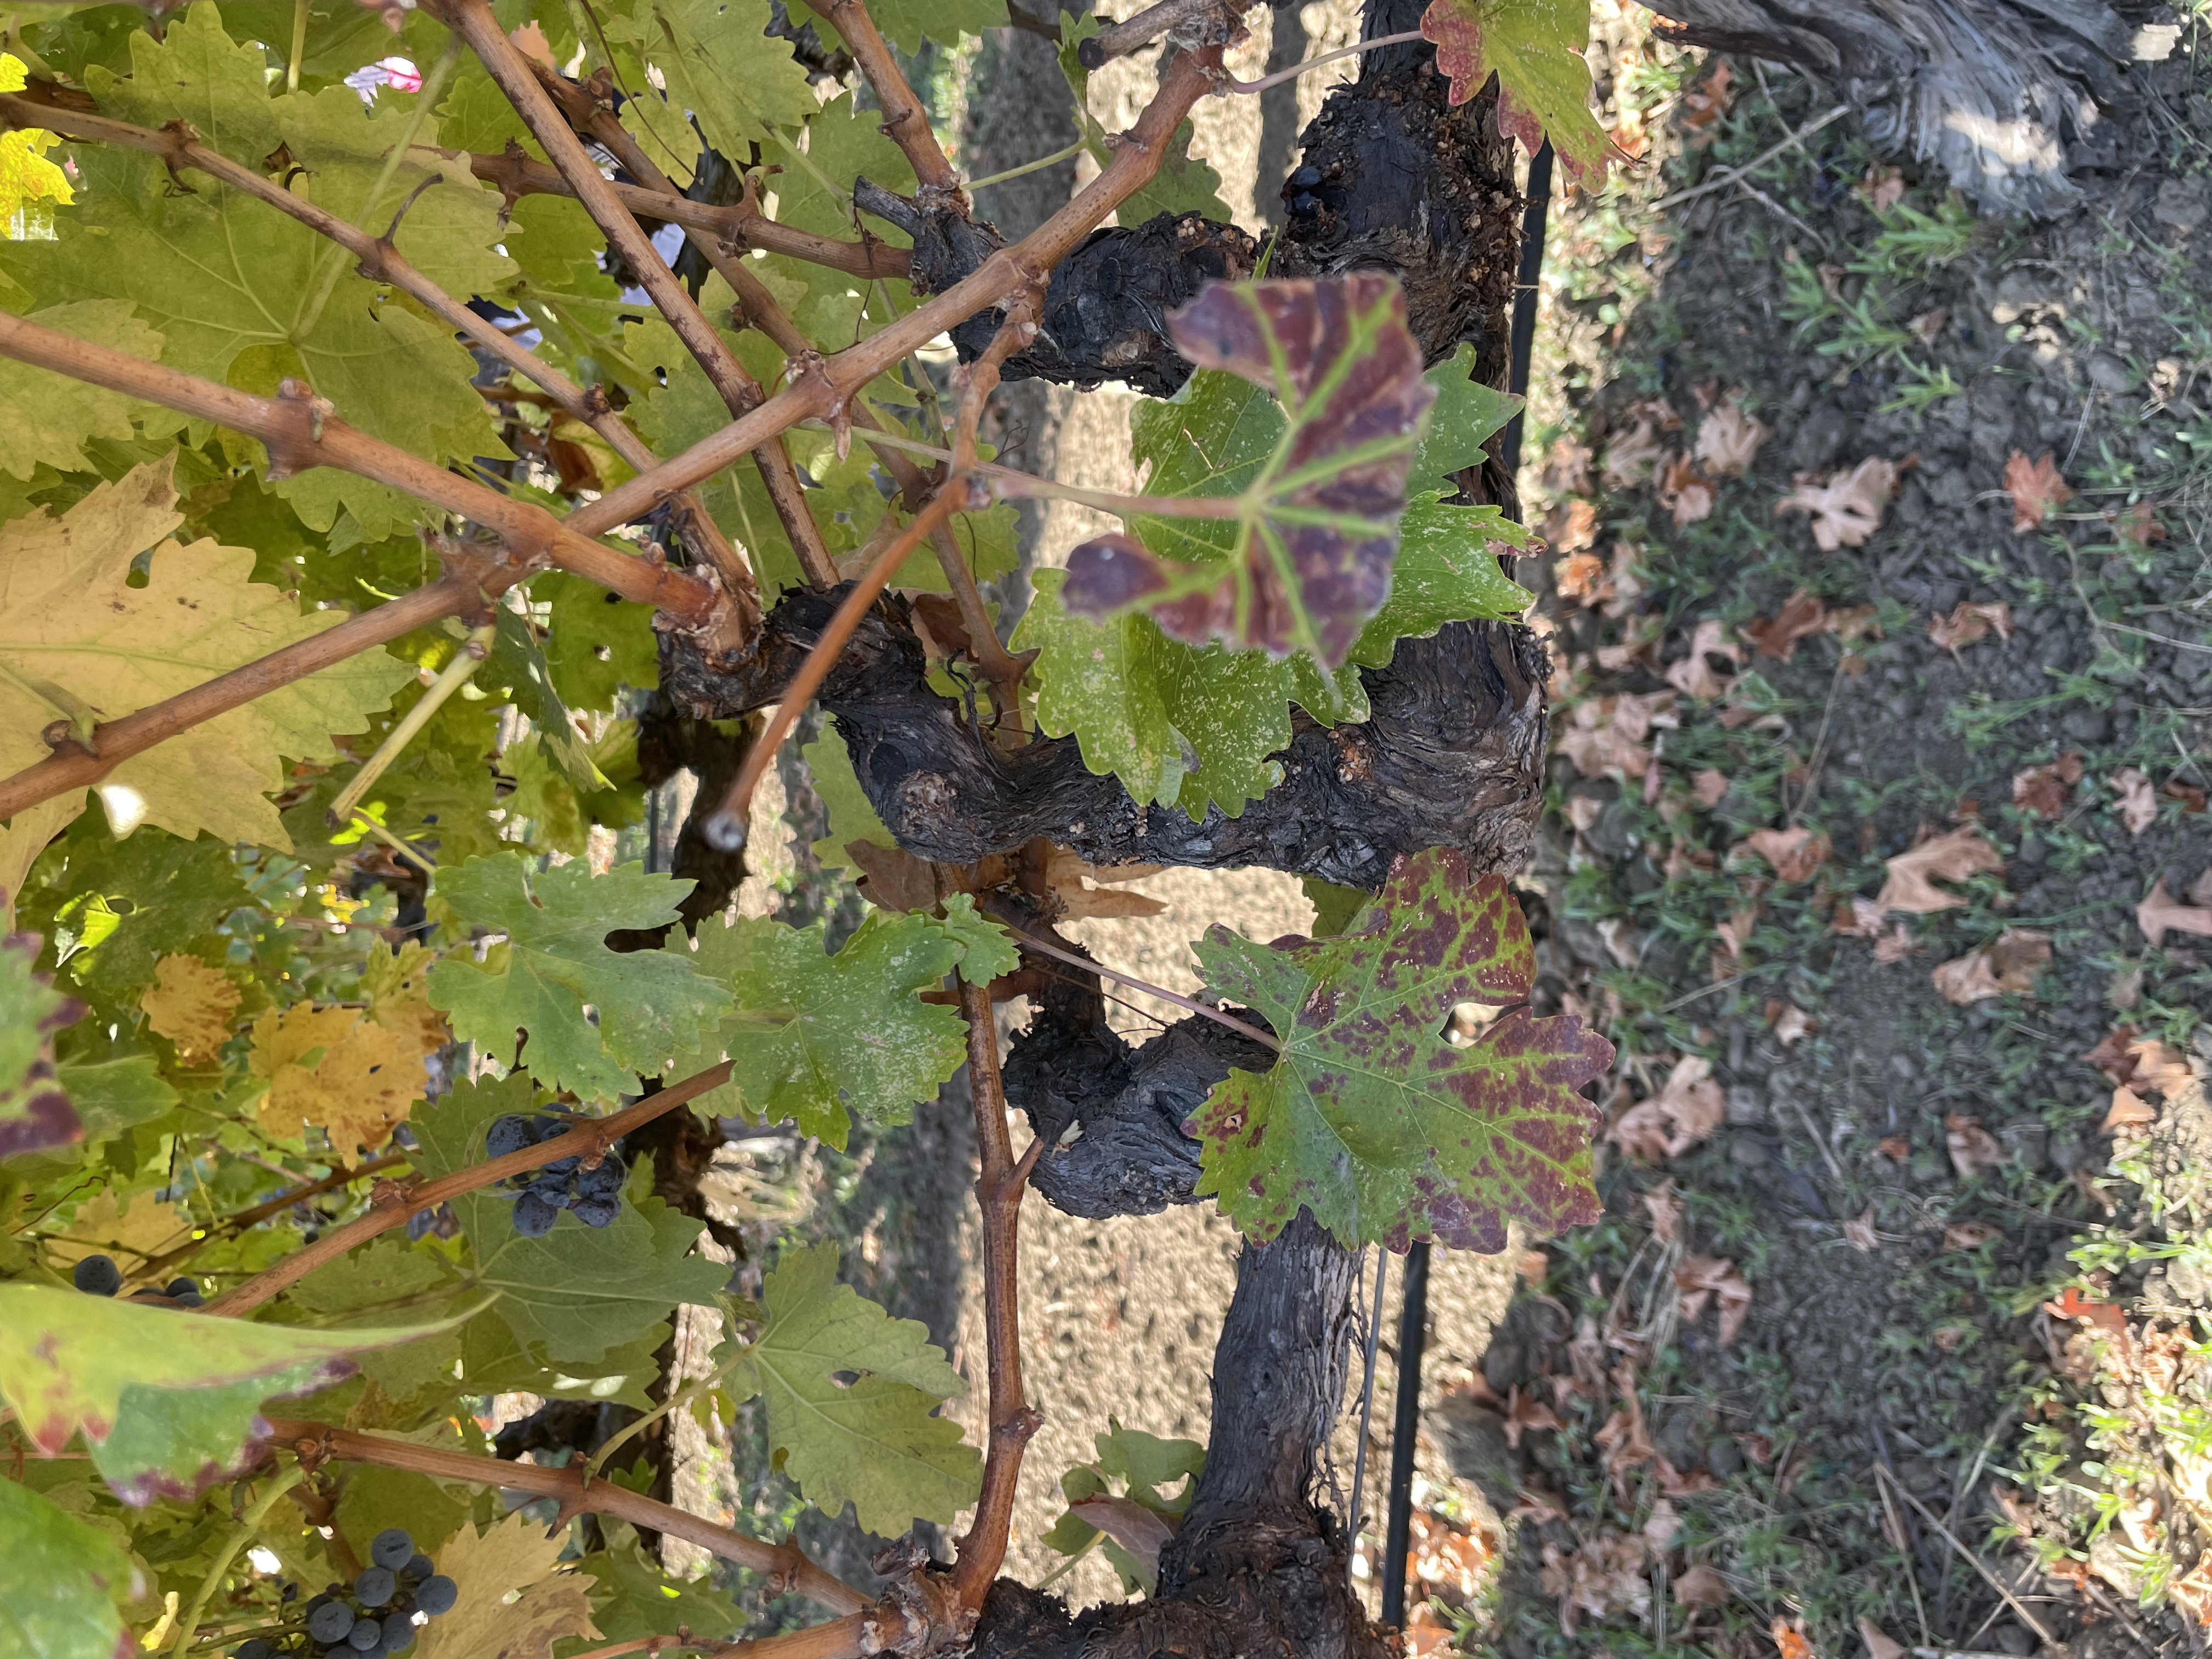
Label: Leafroll 3